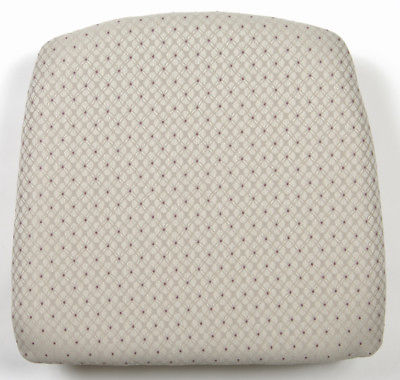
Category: chair